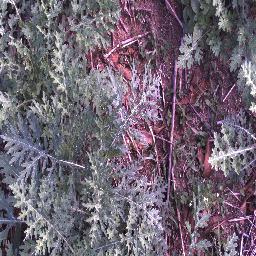
Label: parthenium